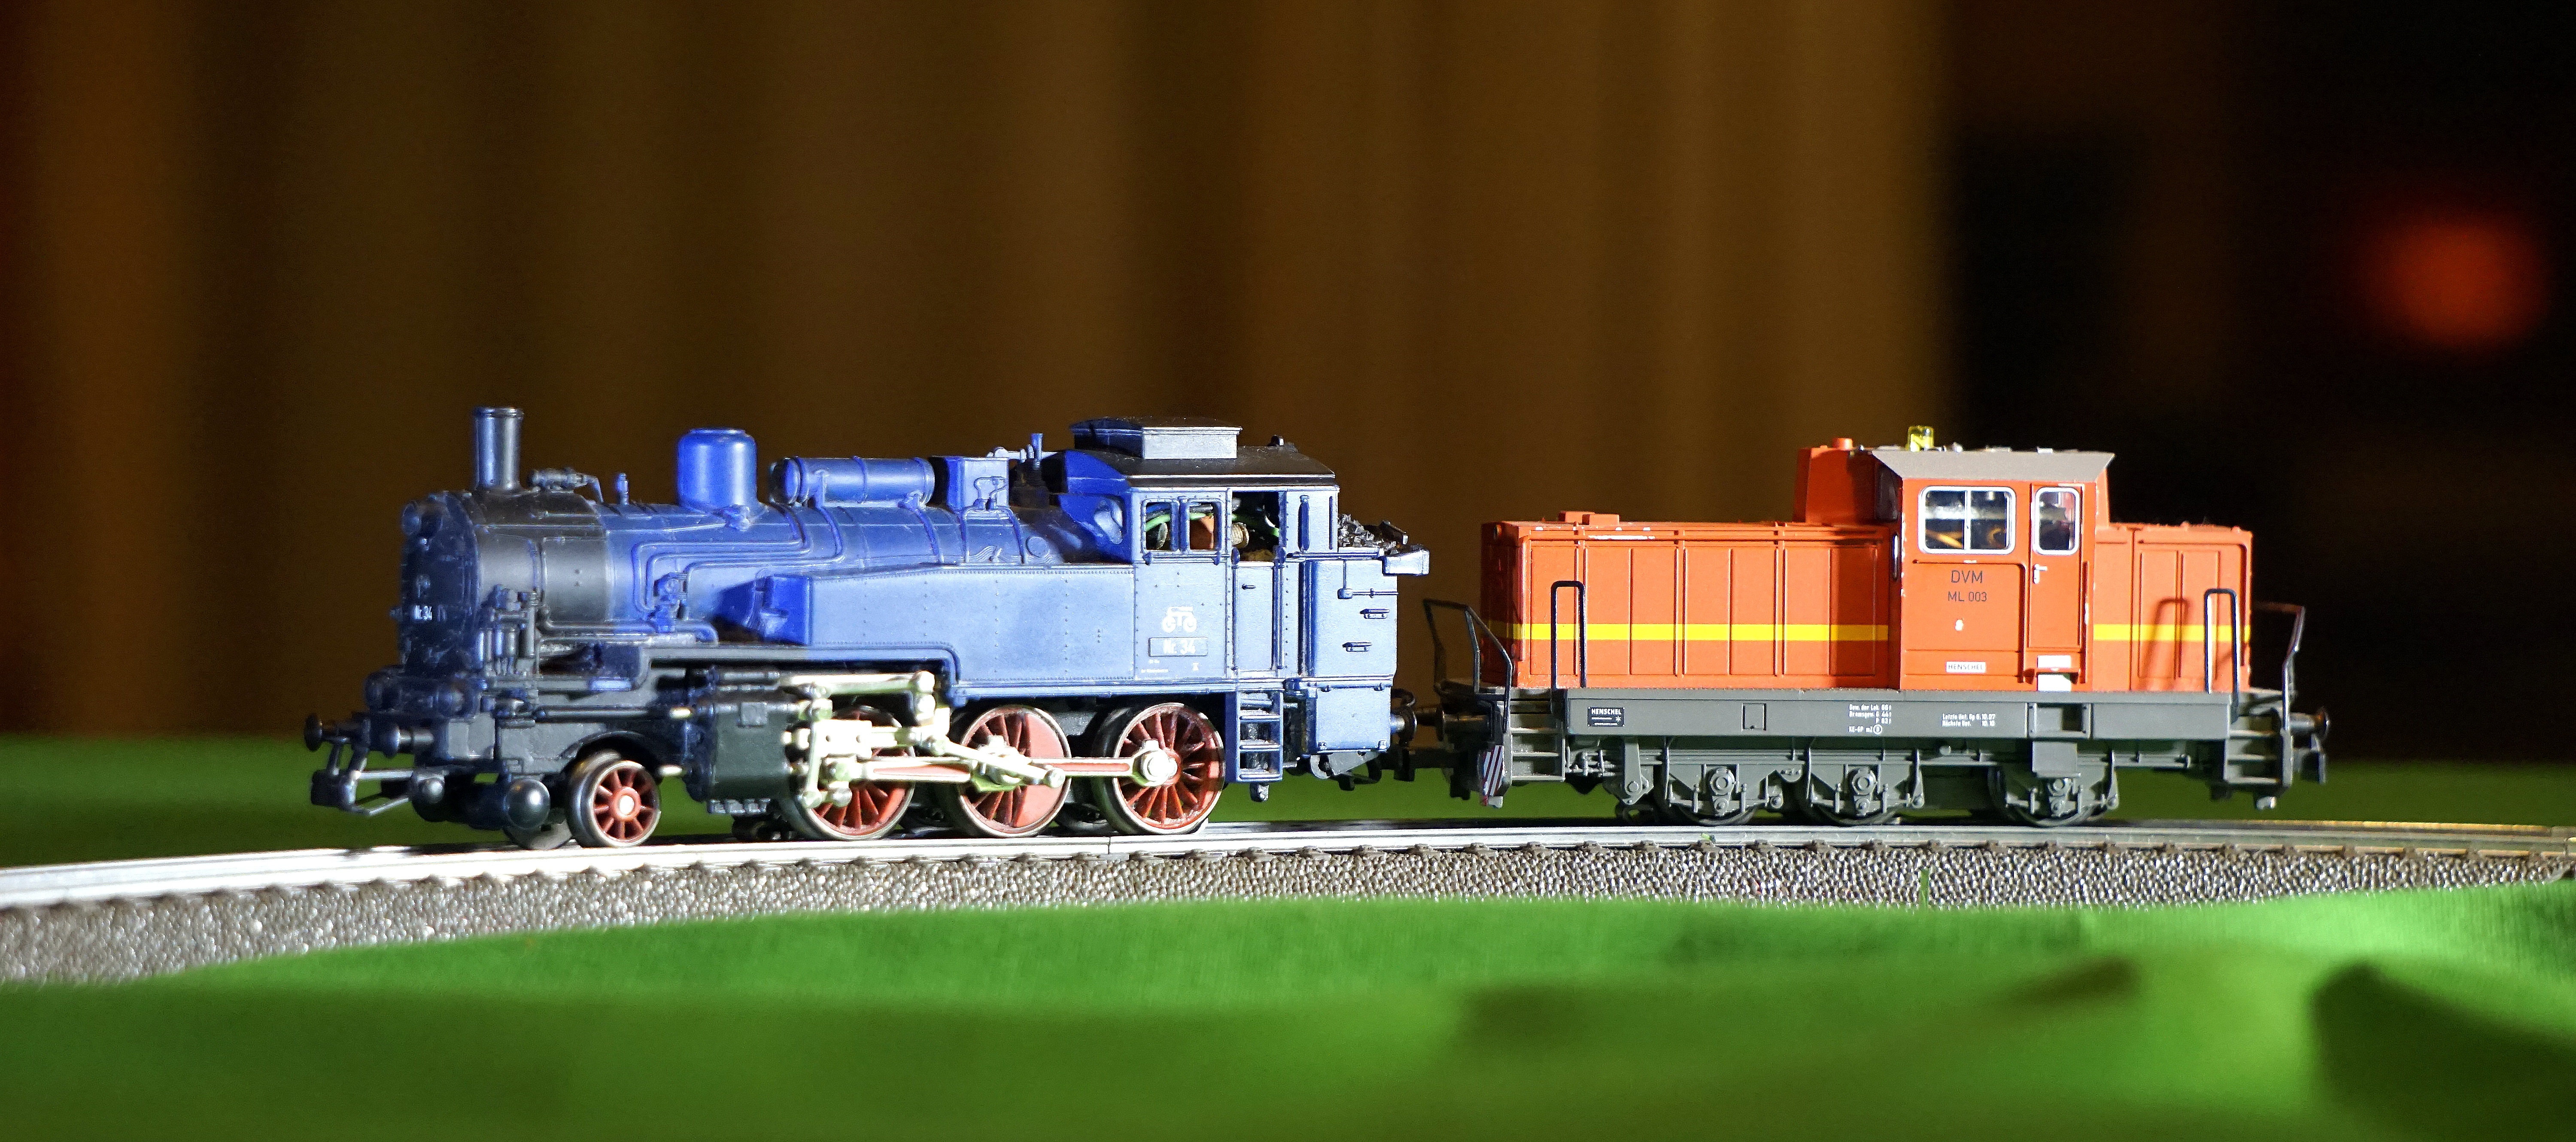
railway, vintage, steam, train, transport, vehicle, nostalgia, toy, locomotive, diesel, lego, iron, locomotives, steam train, scale model, steam boiler